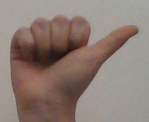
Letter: dhad